Nicolás Baptiste

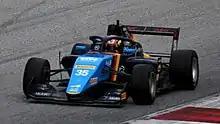
Baptiste racing in the 2022 Formula Regional European Championship at the Red Bull Ring.

Baptiste stepped up to the 2022 Formula Regional European Championship. He joined two-time Formula One World Champion Fernando Alonso's team, FA Racing, alongside Victor Bernier and Esteban Masson. During his debut weekend in Monza, he finished 16th and 29th. Baptiste ended very strongly during the final weekend in Mugello, he qualified a season high of seventh during the first race, although he would drop to 15th which was his season best result. The Colombian would finish 29th in the standings, the only one in his team not to score points during the season.